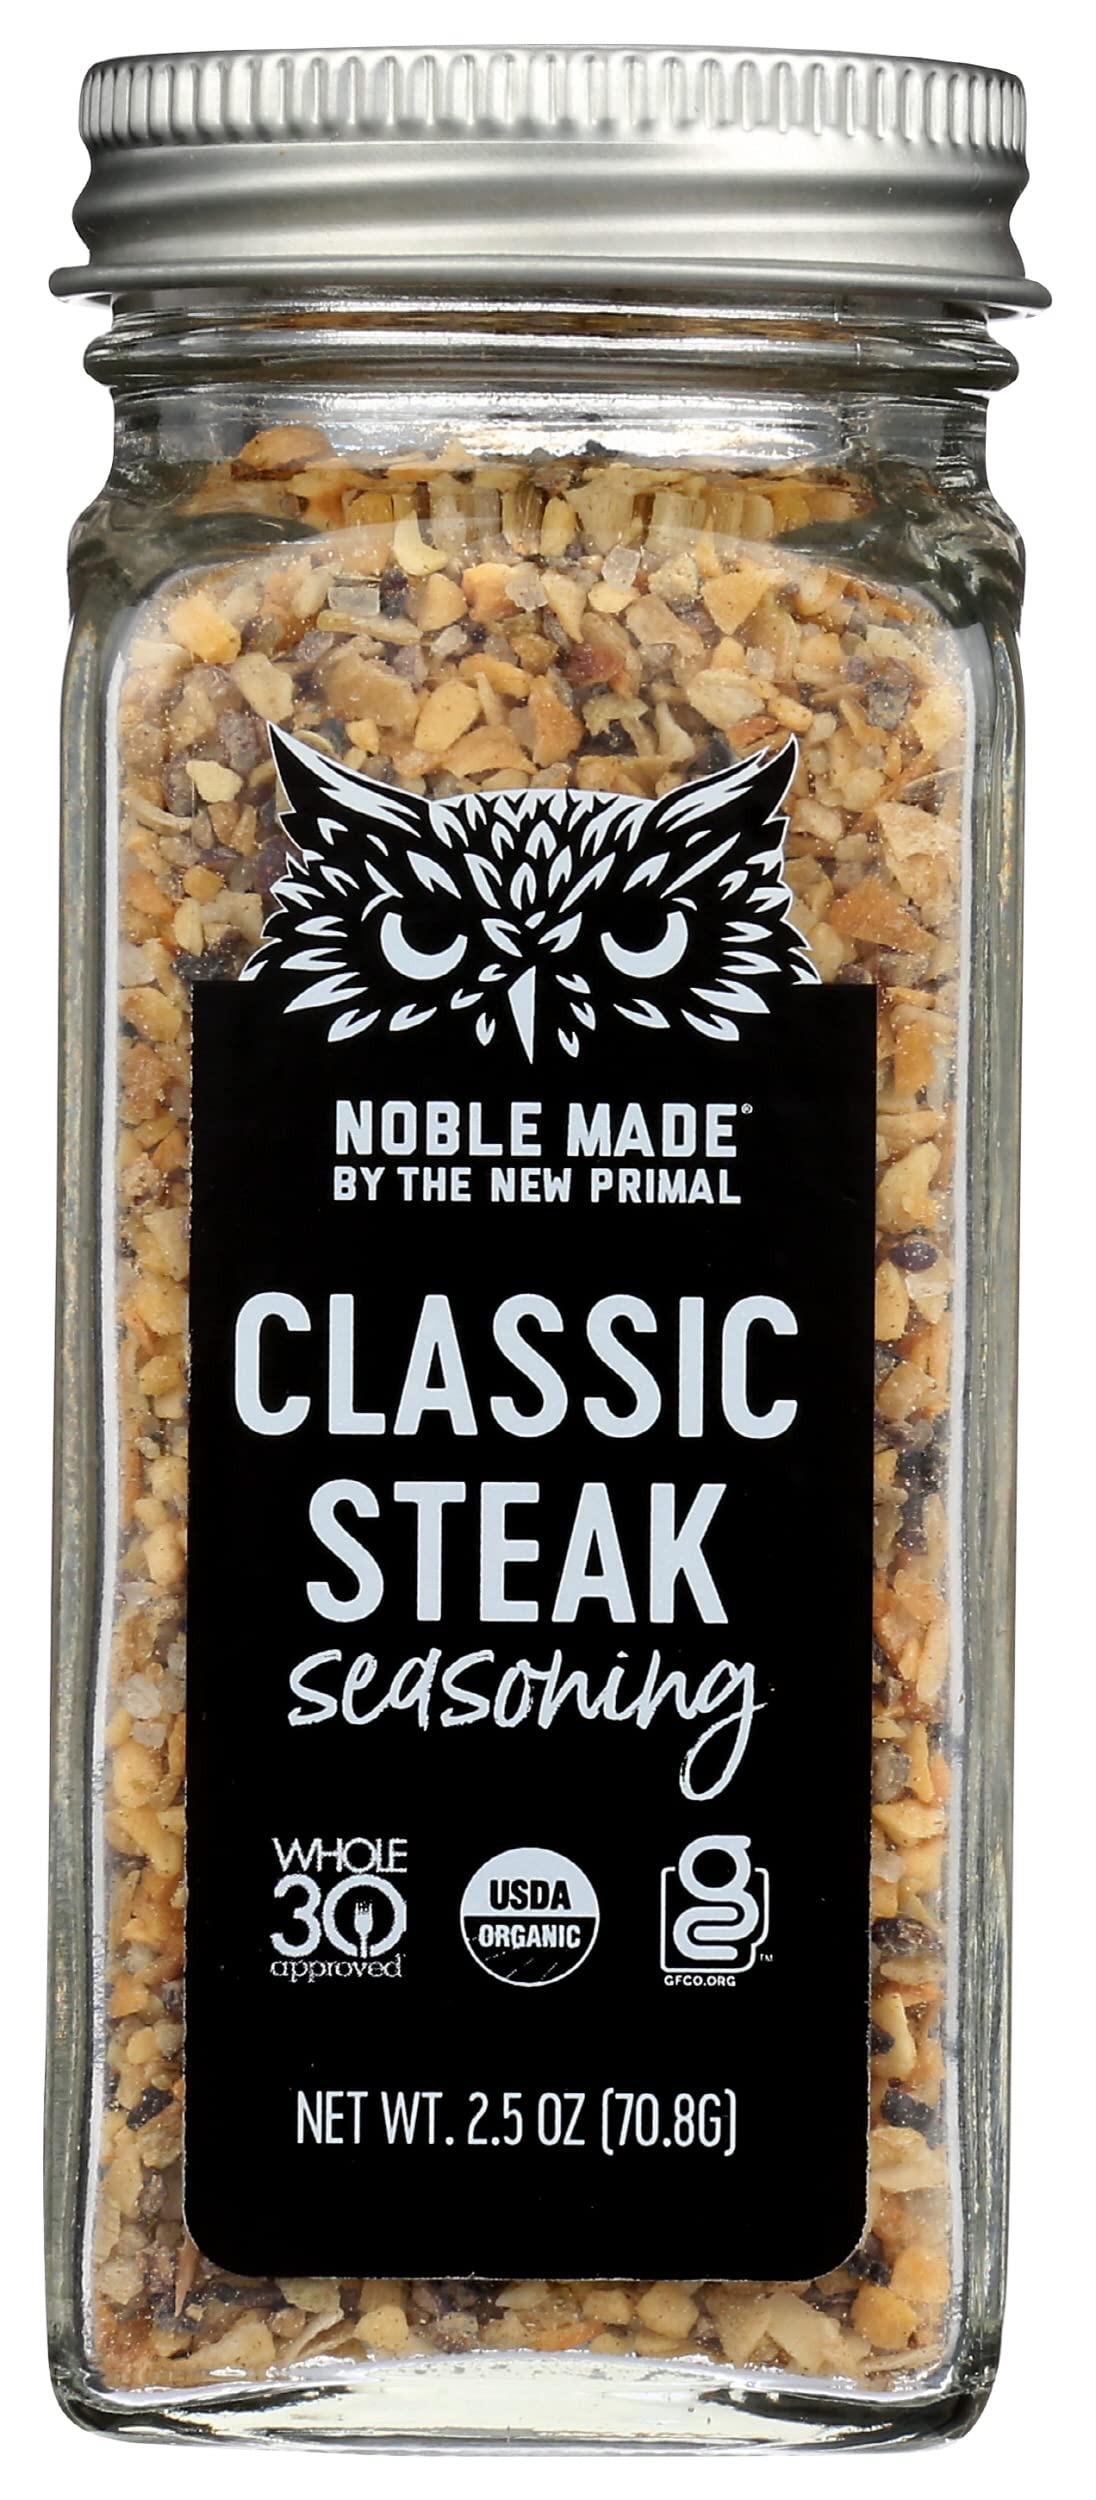
Item Name: Noble Made By The New Primal Organic Steak Seasoning, USDA Certified Organic, Gluten Free & Non-GMO, 2.5 Ounce (Pack of 6)
Bullet Point: Noble Made By The New Primal Organic Steak Seasoning, USDA Certified Organic, Gluten Free & Non-GMO, 2.5 Ounce (Pack of 6)
Value: 15.0
Unit: Ounce

Price: 12.11